Economic liberalisation in India

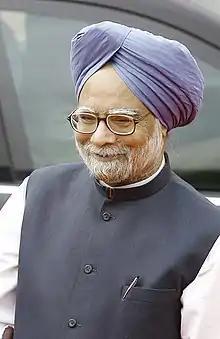
Manmohan Singh

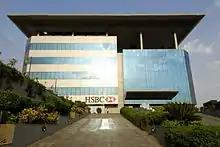
HSBC GLT, Pune

The collapse of the Chandra Shekhar government in the midst of the crisis and the assassination of Rajiv Gandhi led to the election of a new Congress government led by P. V. Narasimha Rao. He selected Amar Nath Verma to be his Principal Secretary and Manmohan Singh to be finance minister and gave them complete support in doing whatever they thought was necessary to solve the crisis. Verma helped draft the New Industrial Policy alongside Chief Economic Advisor Rakesh Mohan, and it laid out a plan to foster Indian industry in five points.